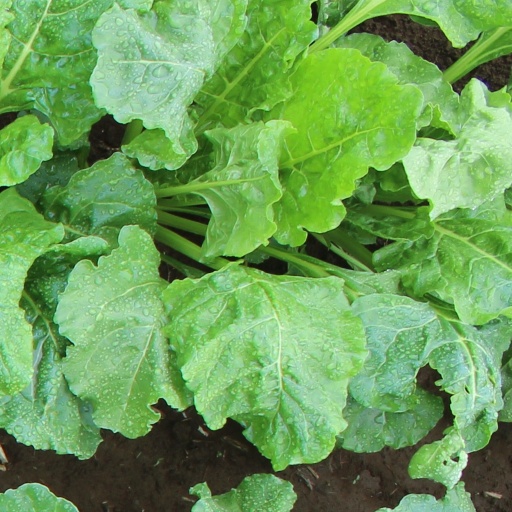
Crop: sugar beet